Pendulum clock

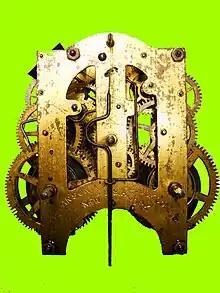
Ansonia Clock model mechanism: c. 1904.

The mechanism which runs a mechanical clock is called the movement. The movements of all mechanical pendulum clocks have these five parts: